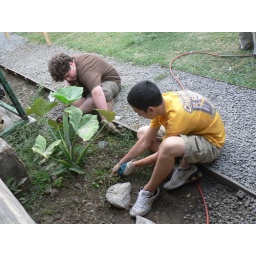
Kids cleaning flower beds at WYAM base camp in San Jose.